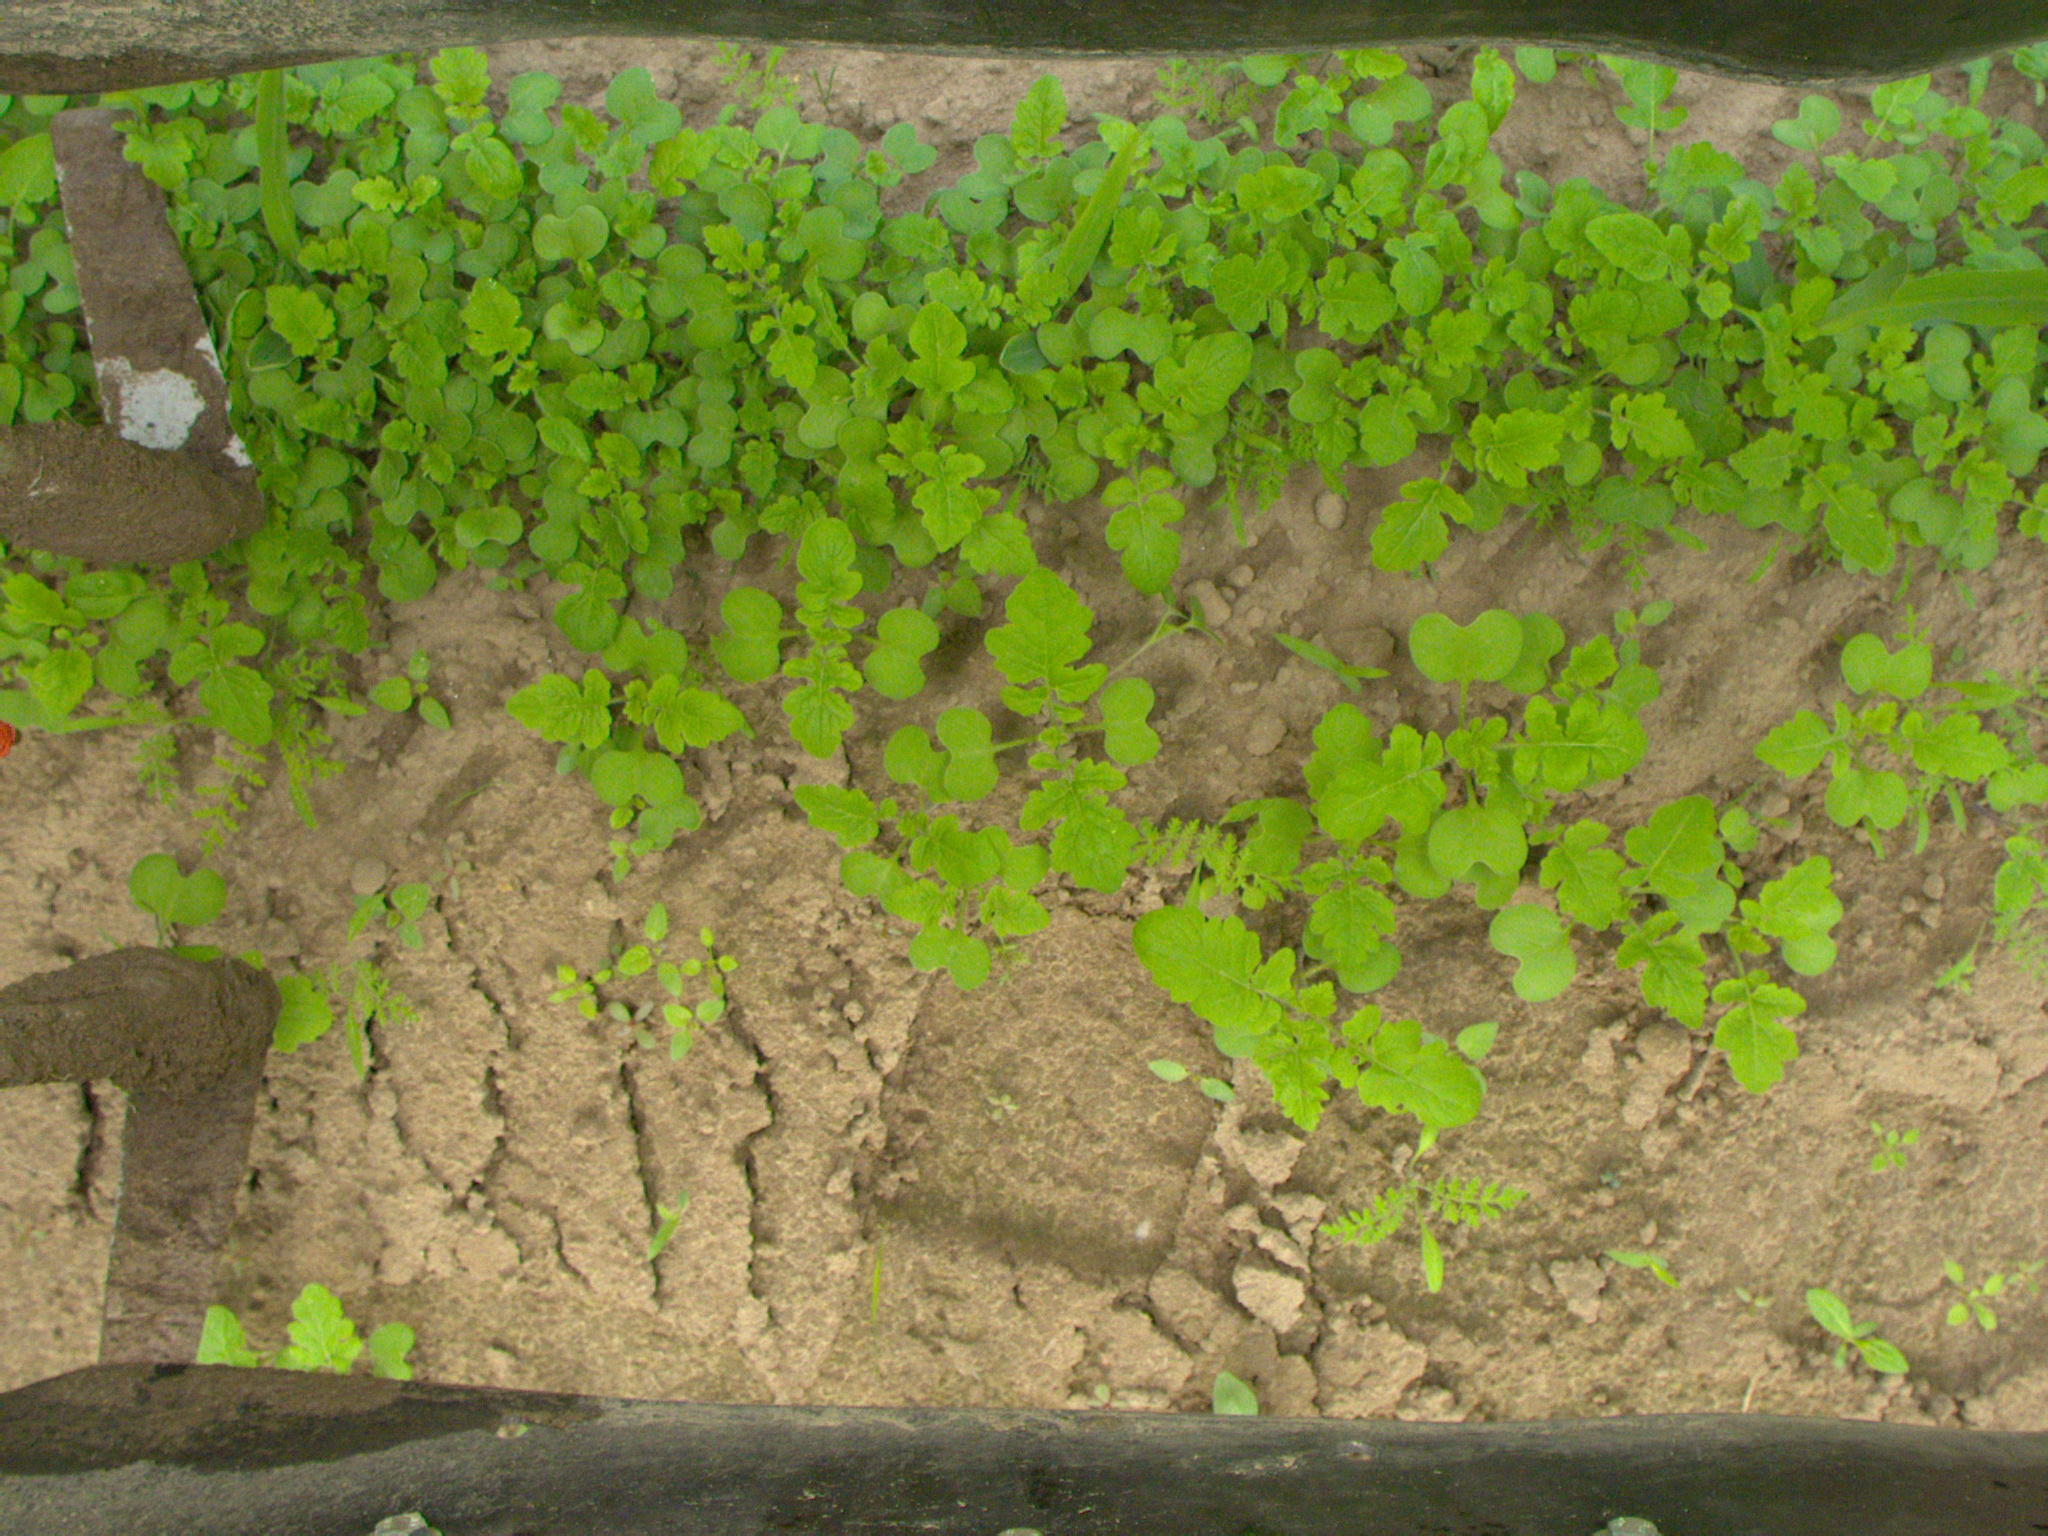
Crop: maize
Objects: maize, maize, maize, stem_maize, stem_maize, stem_maize